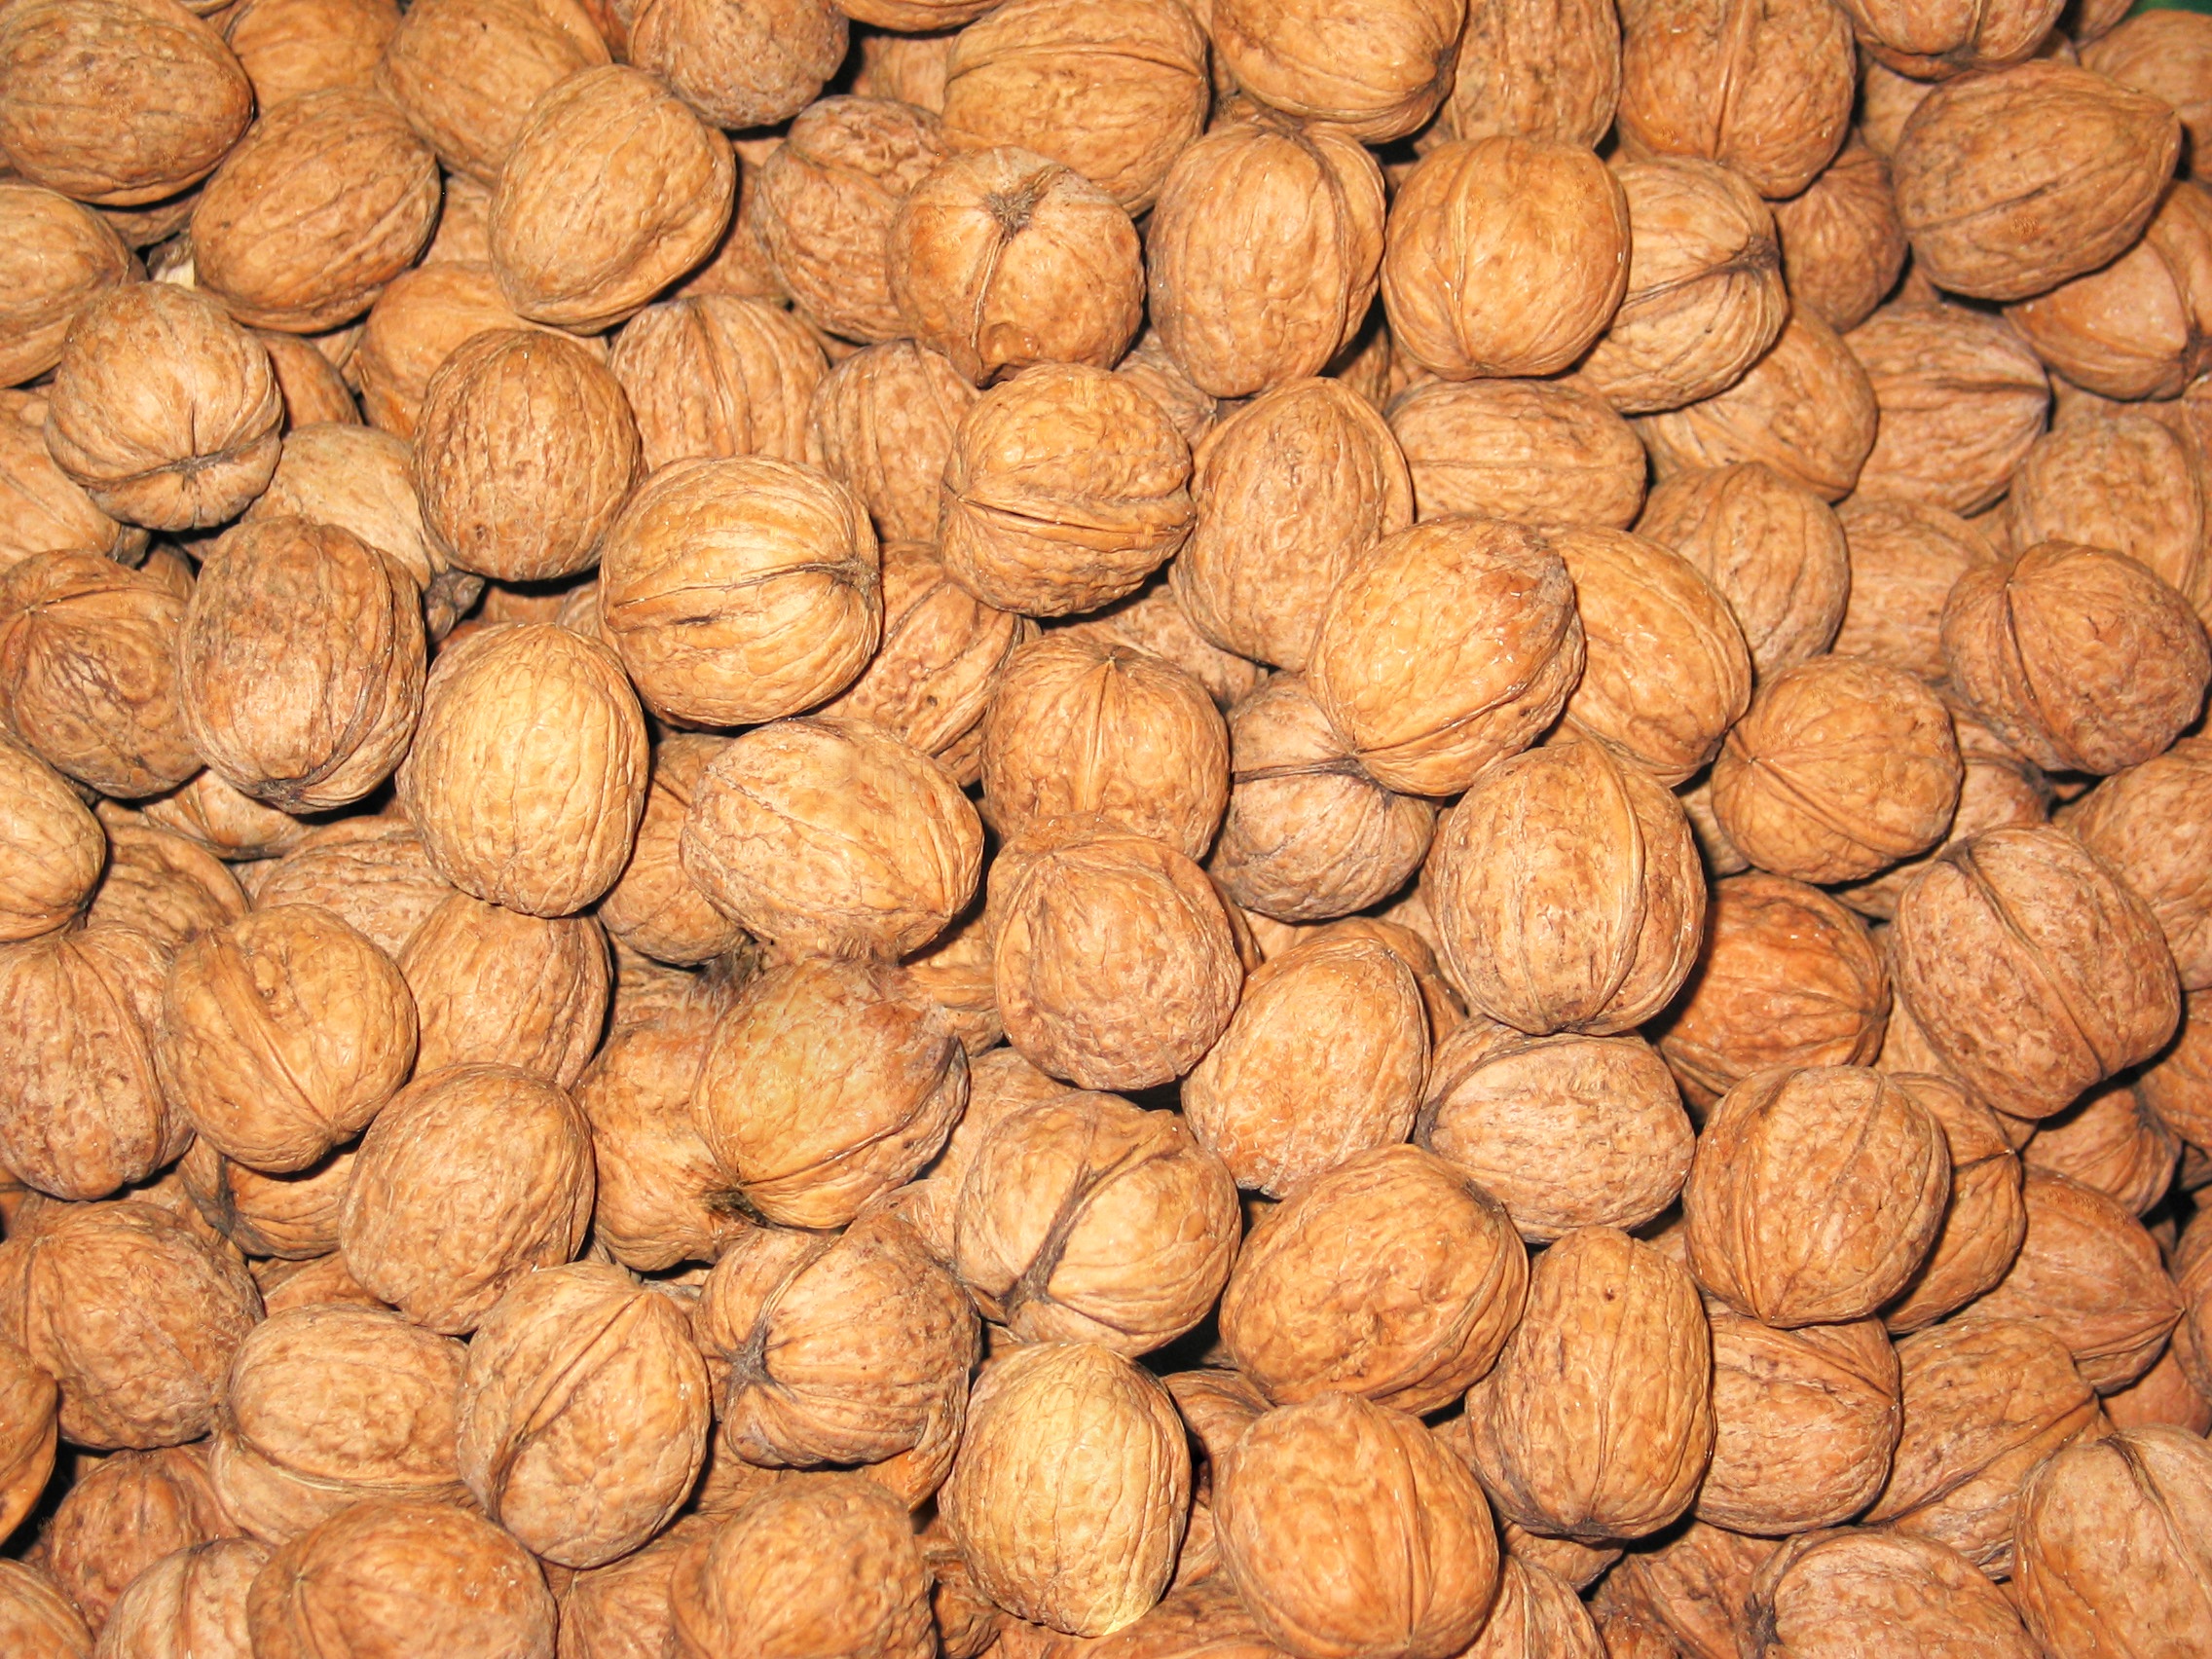
plant, food, produce, brown, nut, christmas, healthy, eat, cake, shell, walnut, advent, bake, nuts, fruit bowl, nutrition, hazelnut, bless you, walnuts, nuclear, nutcracker, longan, nutshells, nutmeat, nuts seeds, tree nuts, christmas plate